The Grateful Prince

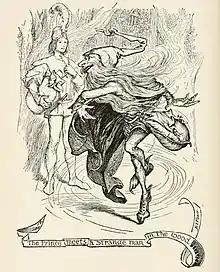
Illustration by Henry Justice Ford from Andrew Lang's Fairy Books

A king is travelling through the forest, but quickly gets lost. While wandering, he meets an old man who offers to help guide him home in exchange for the first thing that comes out of the king's palace upon his arrival. Recalling that his faithful and beloved dog always greeted him first on his return, the king is displeased with the proposed deal. However, having no other obvious choices he accepts it. Unexpectedly, when he reaches his palace, the first thing that comes out is his infant son in the arms of a nurse. Upon seeing this, the king plans a deception to save his son. He exchanges his son with a peasant's daughter and raises her as a princess. One year later, when the old man arrives to claim his end of the bargain, the king hands over the girl. Overjoyed that his deception worked, the king gives orders for a lavish celebration. In order to ensure that the old man doesn't learn about the deception, the king lets his son grow up in the peasant's house.